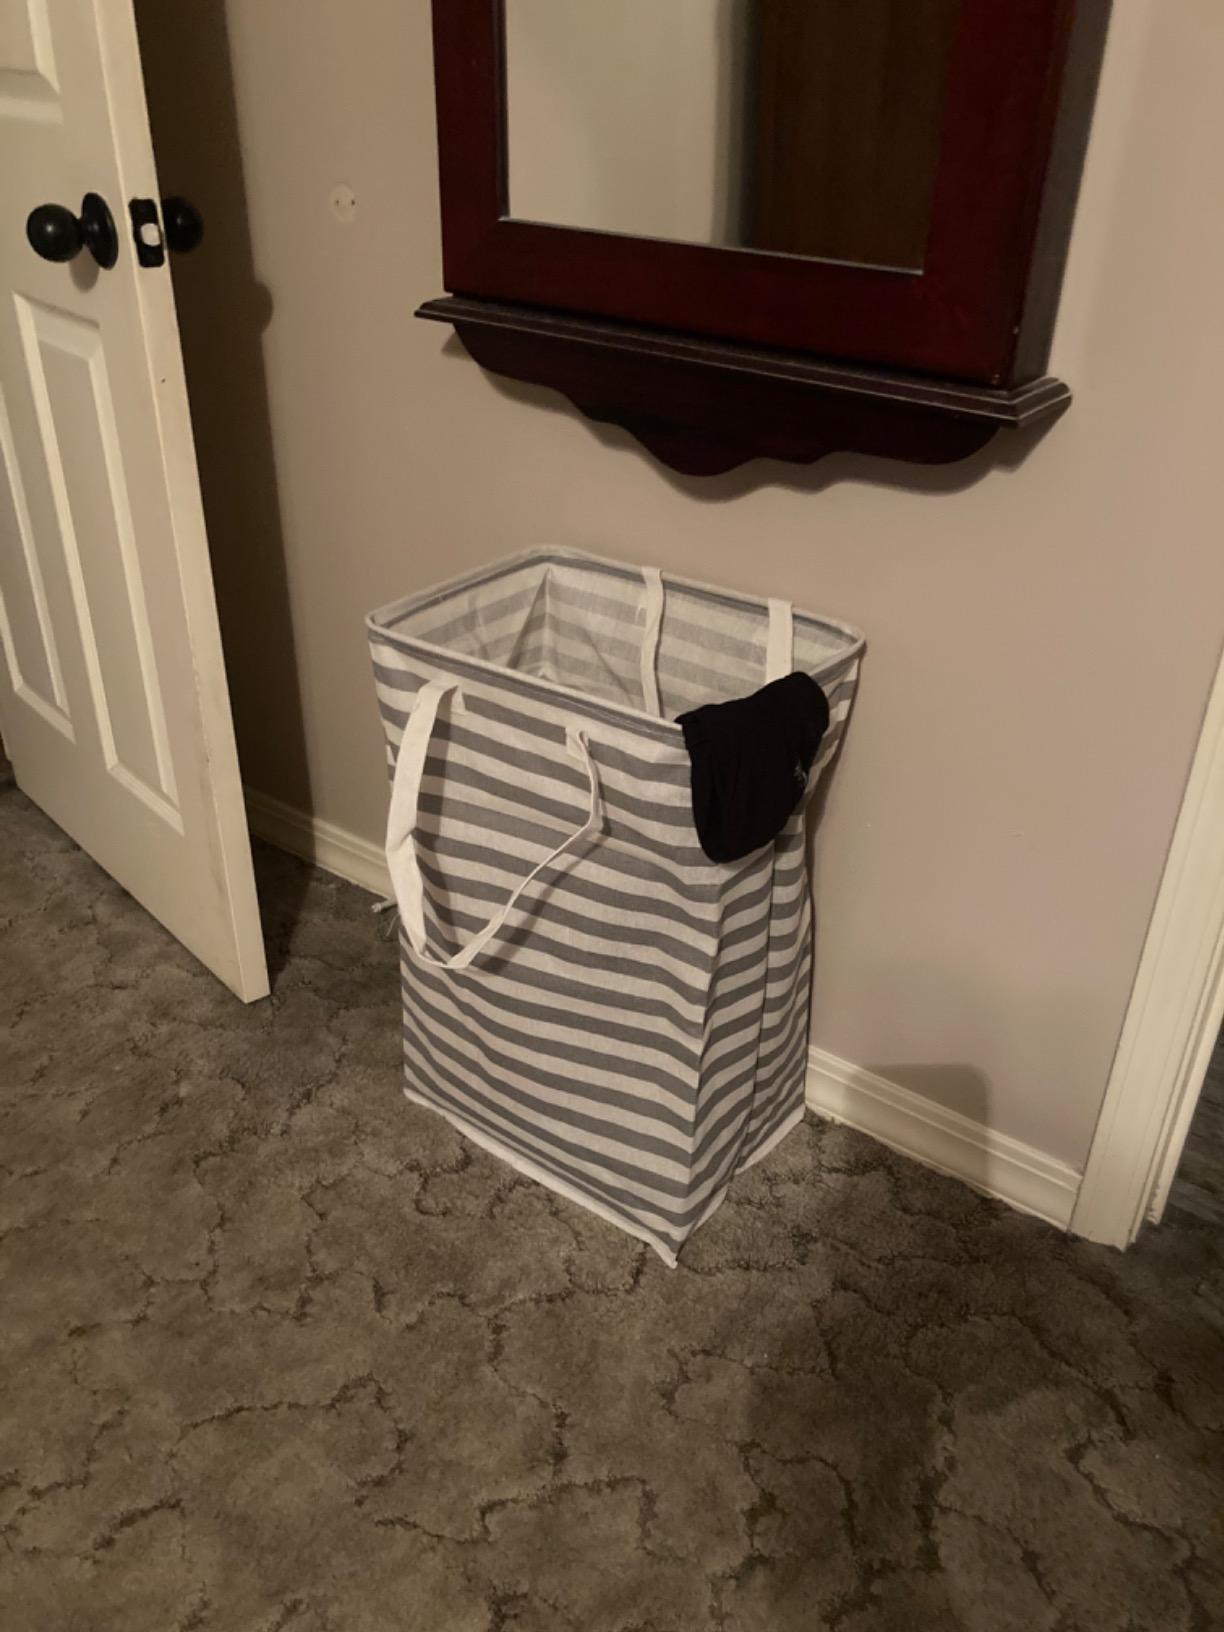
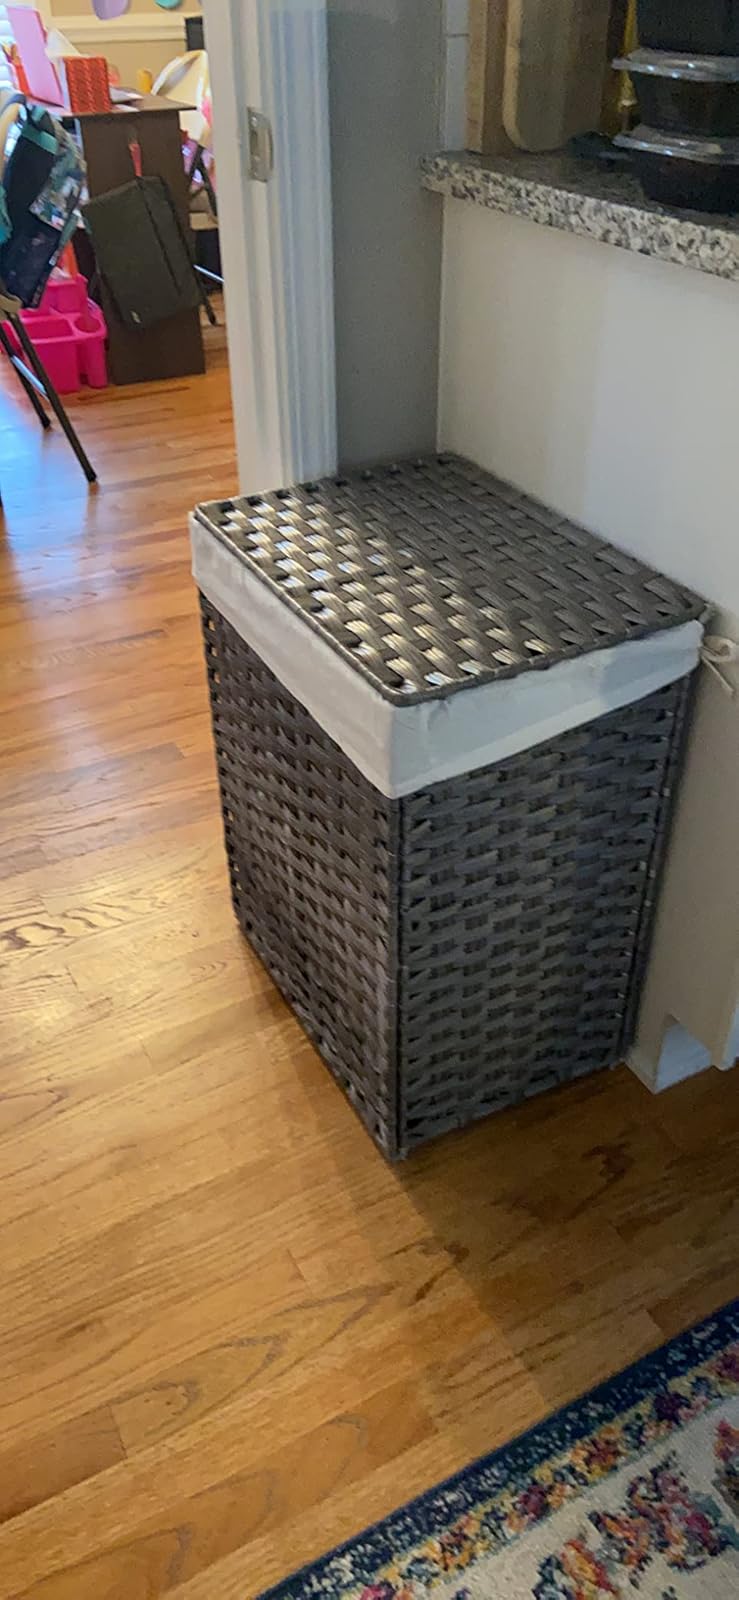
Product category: items_hamper
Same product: no